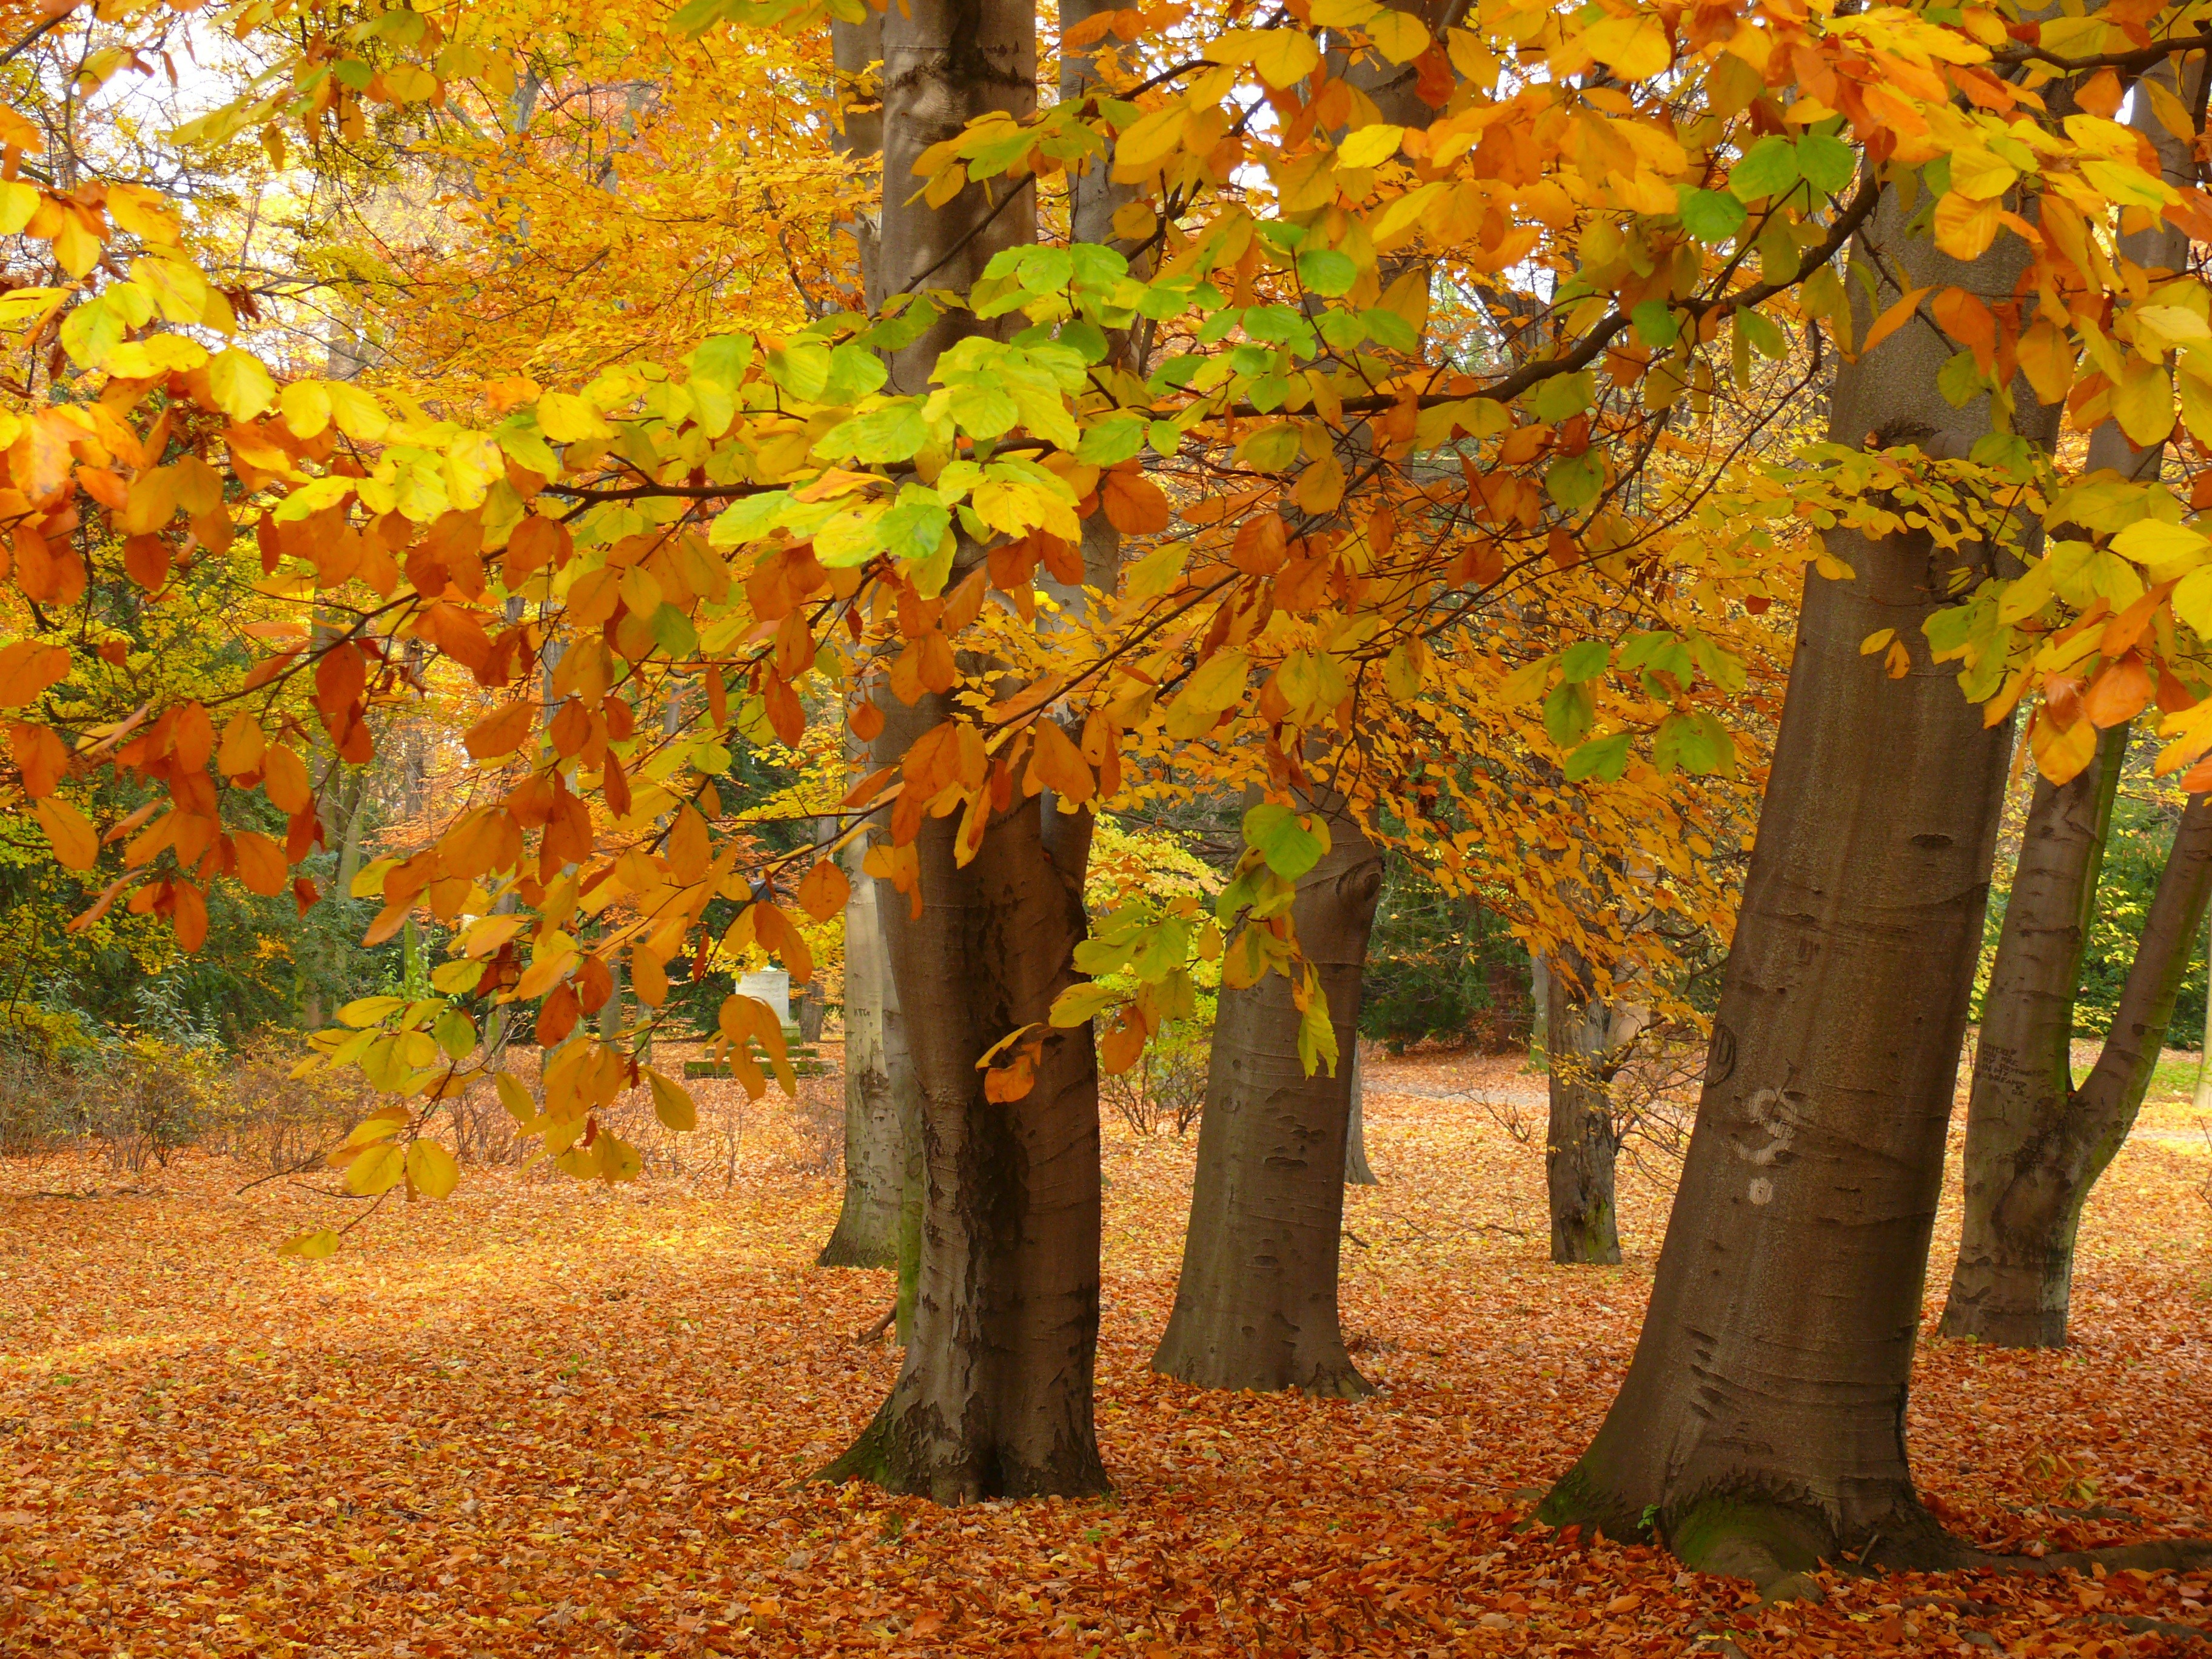
tree, plant, bench, sunlight, leaf, autumn, park, garden, season, maple tree, deciduous, grove, woodland, flowering plant, maidenhair tree, woody plant, temperate broadleaf and mixed forest, land plant